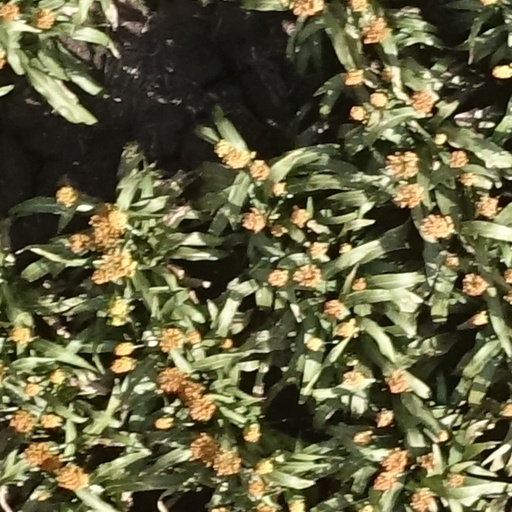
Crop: sorghum